Transport in Hamburg

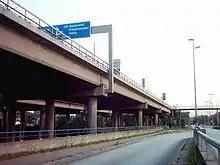
Elevated Bundesautobahn 7 near the exit Waltershof

As of 2008, Hamburg has 8,877 officially named streets, places, and—according to the ("Behörde für Stadtentwicklung und Umwelt")—2,500 bridges. Some streets are well known like the Reeperbahn. Hamburg reduced the speed limit to in several streets.